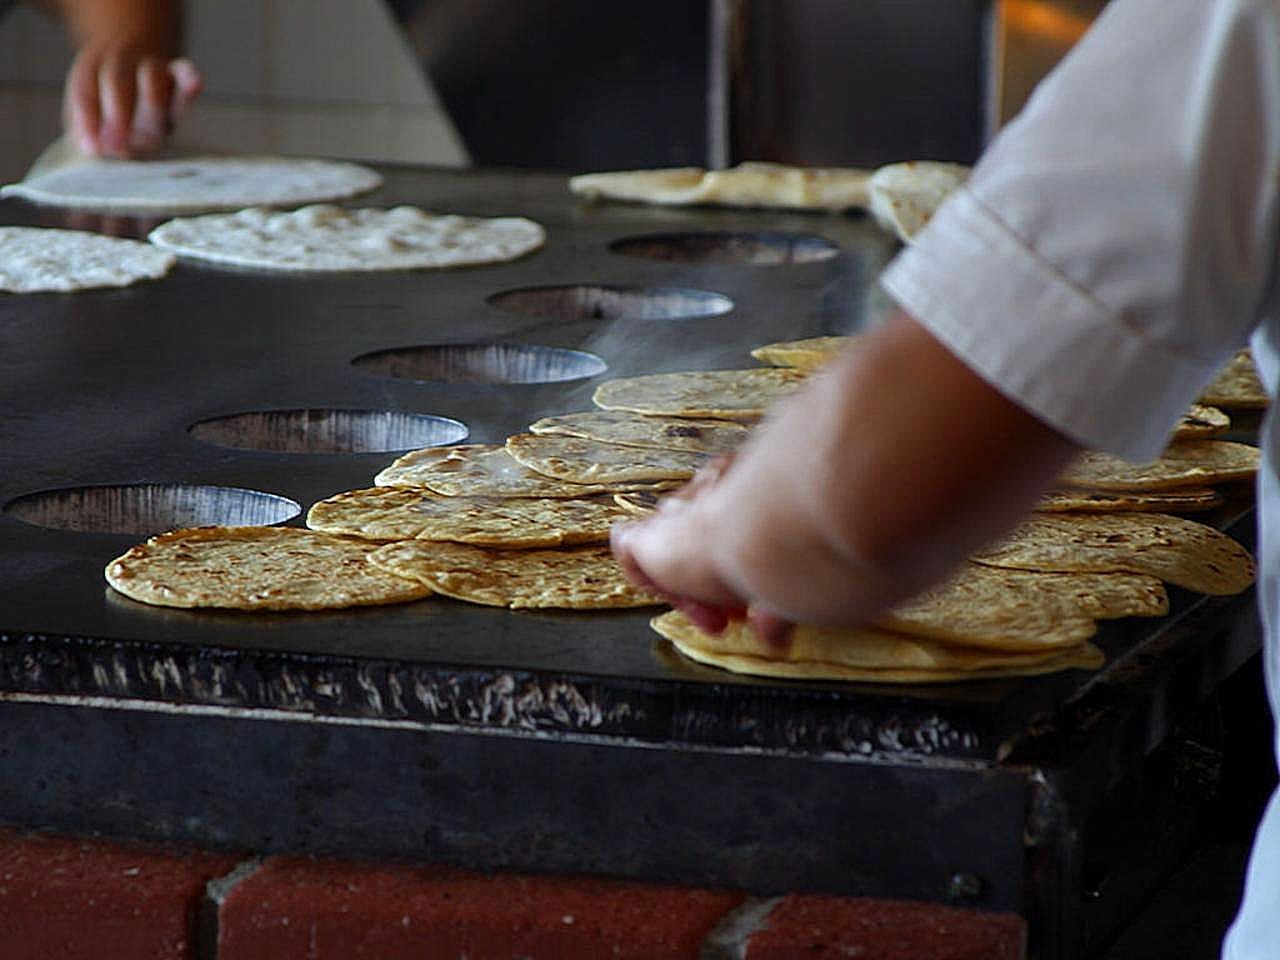
wood, food, drink, chocolate, baking, dessert, cuisine, art, carving, sense, tortillas